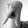
ASL letter: Q